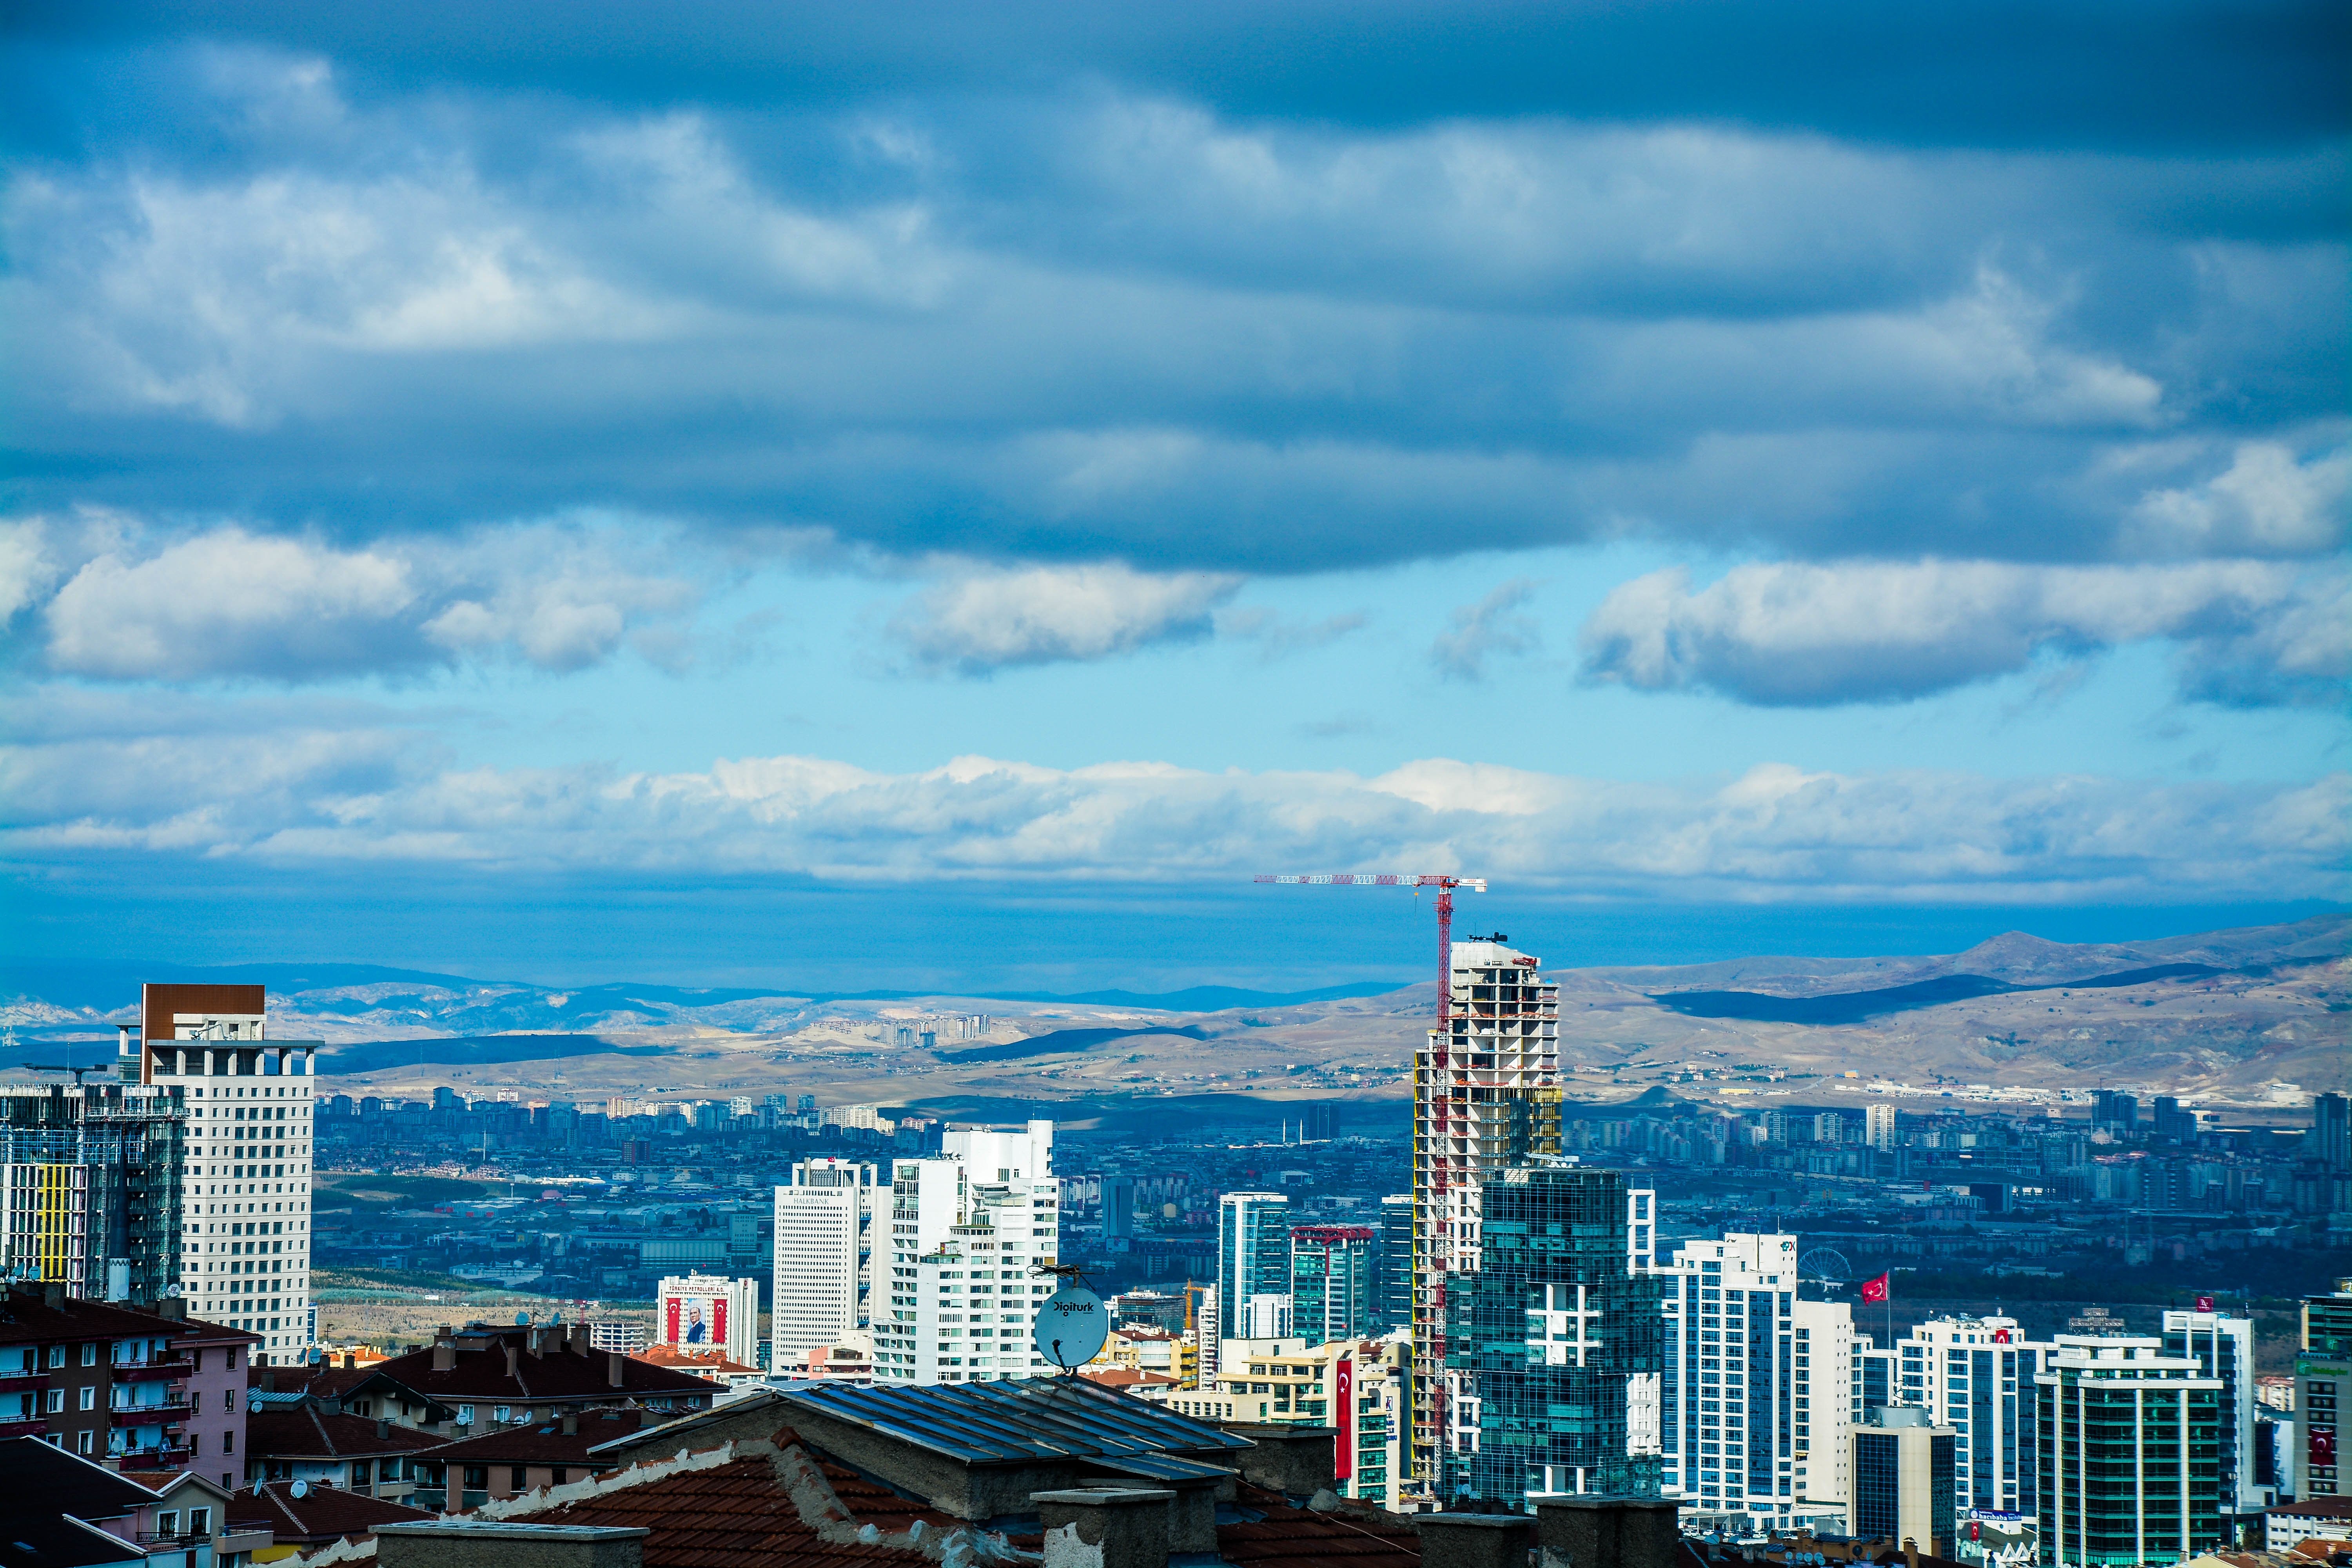
horizon, cloud, sky, skyline, city, skyscraper, cityscape, panorama, downtown, dusk, tower block, metropolis, aerial photography, urban area, geographical feature, human settlement, atmosphere of earth, metropolitan area